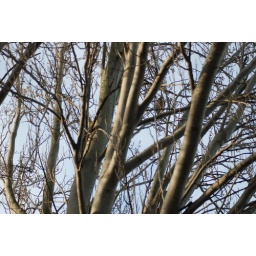
spied while walking my dog this morning in a tree along the south end of Emma Schmitz Park